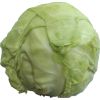
Label: white_cabbage